Yury Afonin

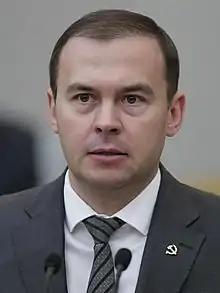
Afonin in 2019

Yury Vyacheslavovich Afonin (born 22 March 1977) is a Russian politician and member of the State Duma of the Russian Federation for the Communist Party of the Russian Federation. He is also a member of the board of the Youth Public Chamber of Russia.